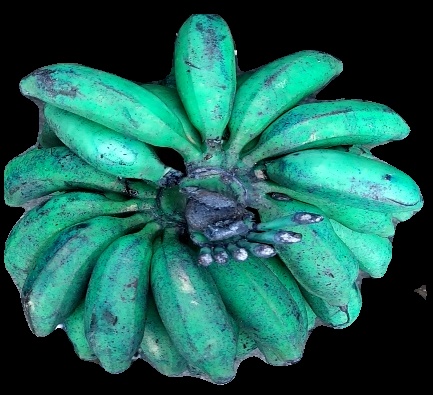
Variety: rasbale
Grade: grade3